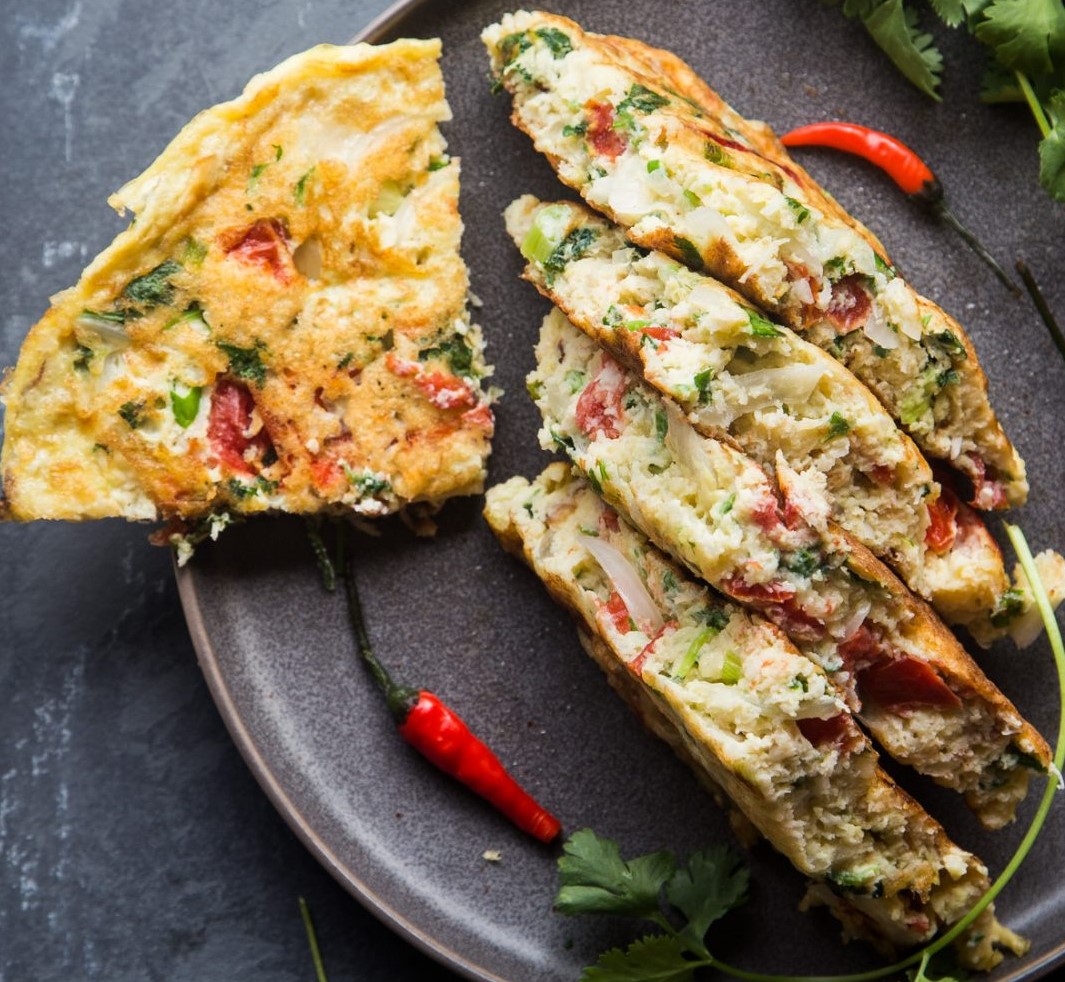
Label: telur_dadar